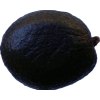
Label: black_avocado